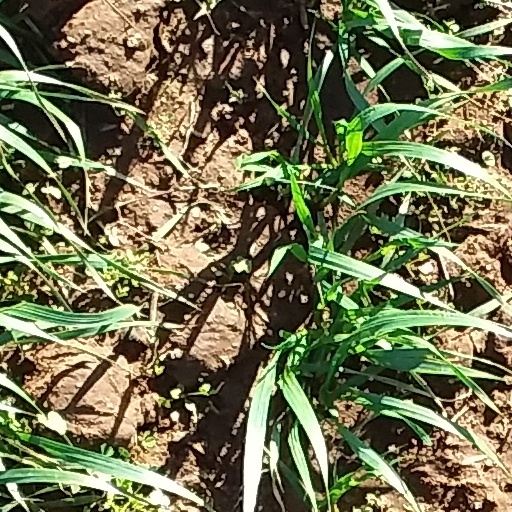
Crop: wheat